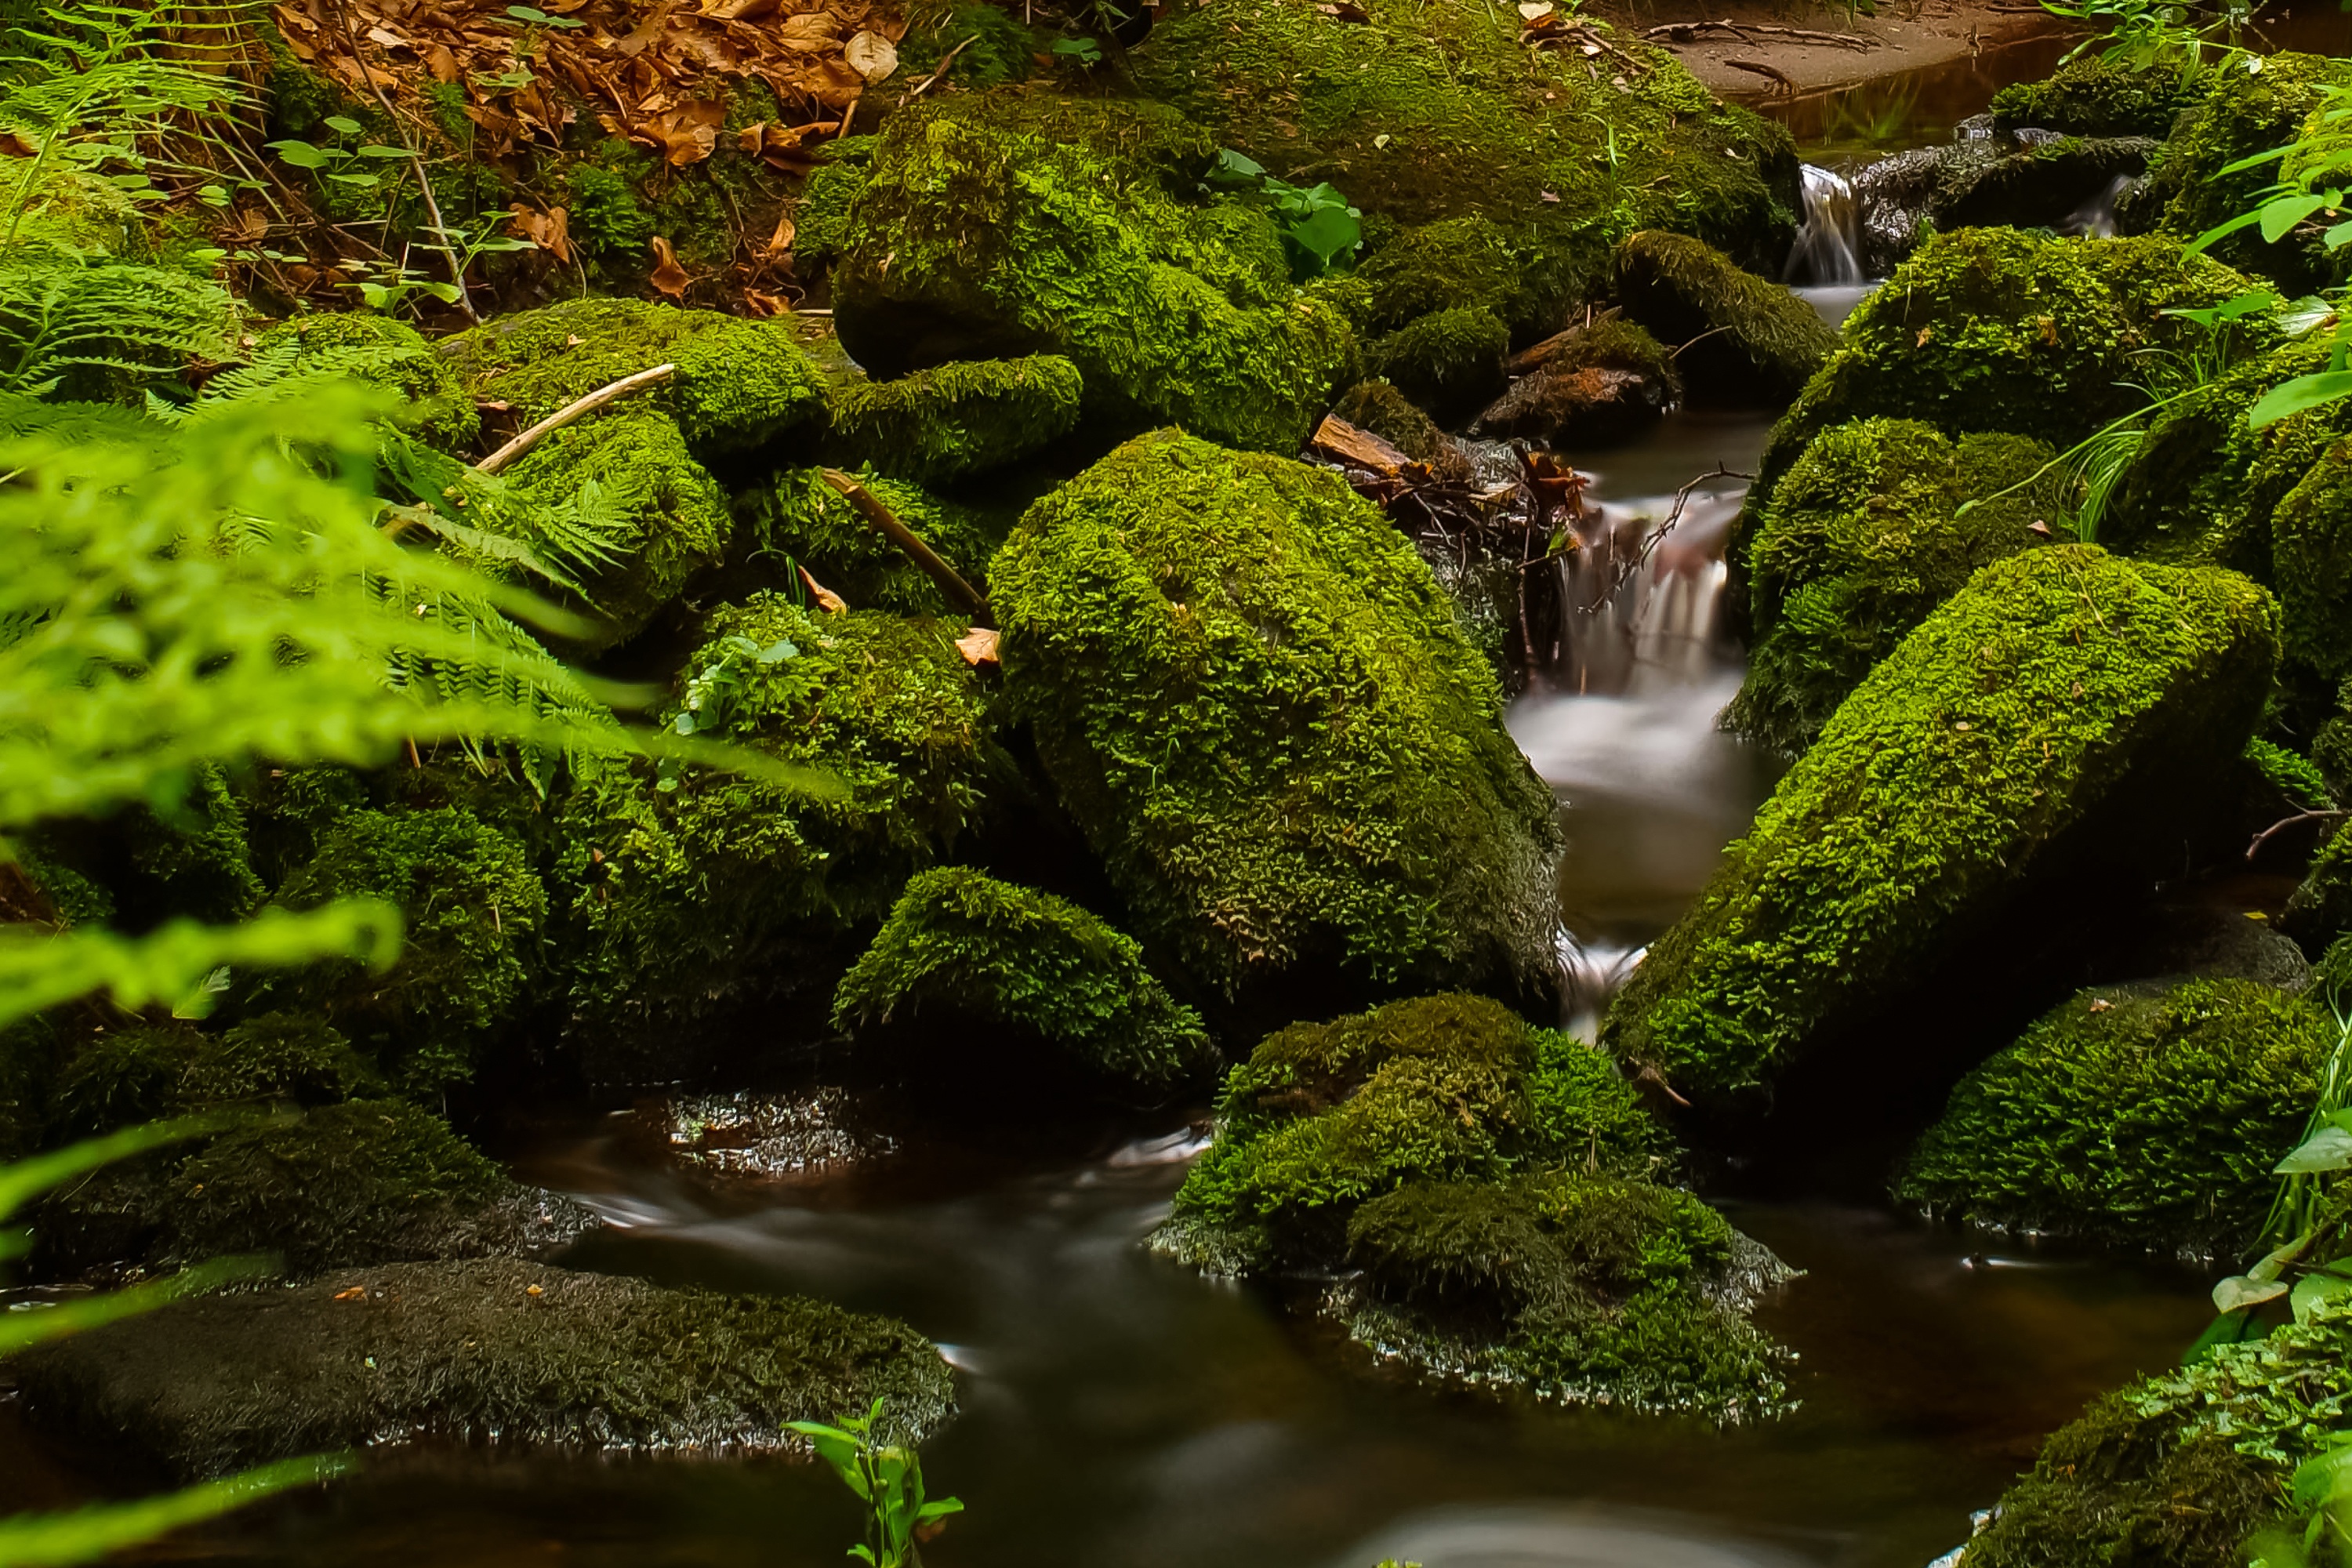
tree, forest, rock, waterfall, plant, leaf, flower, moss, pond, stream, green, jungle, botany, garden, trees, stones, vegetation, rainforest, woodland, habitat, water feature, ecosystem, watercourse, running water, old growth forest, natural environment, non vascular land plant